Angelo Martino Colombo

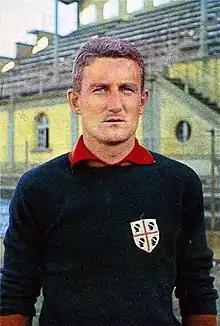
Angelo Martino Colombo

Angelo Martino Colombo (13 May 1935 – 13 March 2014) was an Italian professional football player.